Zombie Nation (film)

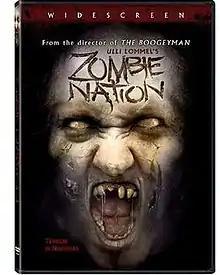
US DVD released Cover

Zombie Nation is a 2005 American independent horror film written and directed by Ulli Lommel and starring Brandon Dean, Phil Lander, Karen Maxwell, Naidra Dawn Thomson, and Victoria Ullmann. Despite its title, only six zombies appear in the entire film.